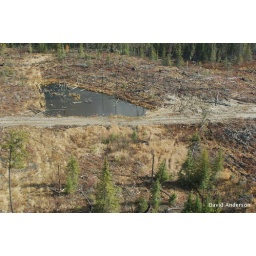
Ponding in forest cutover as a result of road construction